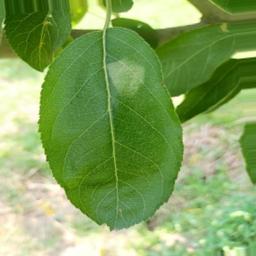
Label: Healthy